History of Crimea (1991–2014)

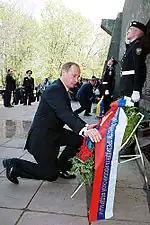
Russian President Vladimir Putin laying wreaths at a monument to the defenders of Sevastopol, April 2000

In 2006, protests broke out on the peninsula after U.S. Marines arrived at the Crimean city of Feodosiya to take part in the Sea Breeze 2006 Ukraine–NATO military exercise. Protesters greeted the marines with barricades and slogans bearing "Occupiers go home!" and a couple of days later, the Crimean parliament declared Crimea a "NATO-free territory". After several days of protest, the U.S. Marines withdrew from the peninsula. In 2016, Ukrainian prosecutors would allege that these protests had been arranged by an American political consultant, Paul Manafort, on behalf of the pro-Russia Party of Regions.